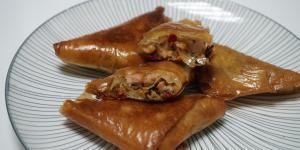
samosas de pollo al curry